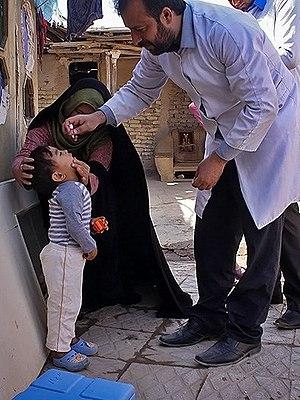
L'éradication de la poliomyélite est l'ensemble des efforts pour faire disparaître la poliomyélite du monde entier. Décidé en 1988, lors d'une assemblée générale des pays membres de l'Organisation mondiale de la santé, ce projet d'initiative mondiale pour l'éradication de la poliomyélite reposait principalement sur le vaccin oral contre la poliomyélite. Il était destiné à tous les enfants de moins de 5 ans de tous les pays où sévissait encore la poliomyélite, soit près de 125 pays avec 350 000 cas annuels à cette date.